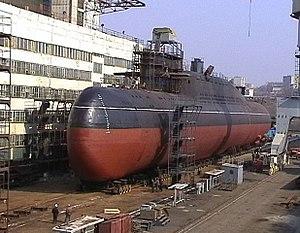
Le K-433 puis K-433 Sviatoï Gueorgui Pobedonosets est un sous-marin nucléaire lanceur d'engins du projet 667BDR « Kalmar » en service dans la Marine soviétique puis dans la Marine russe.